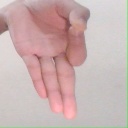
अक्षर: ज्ञ